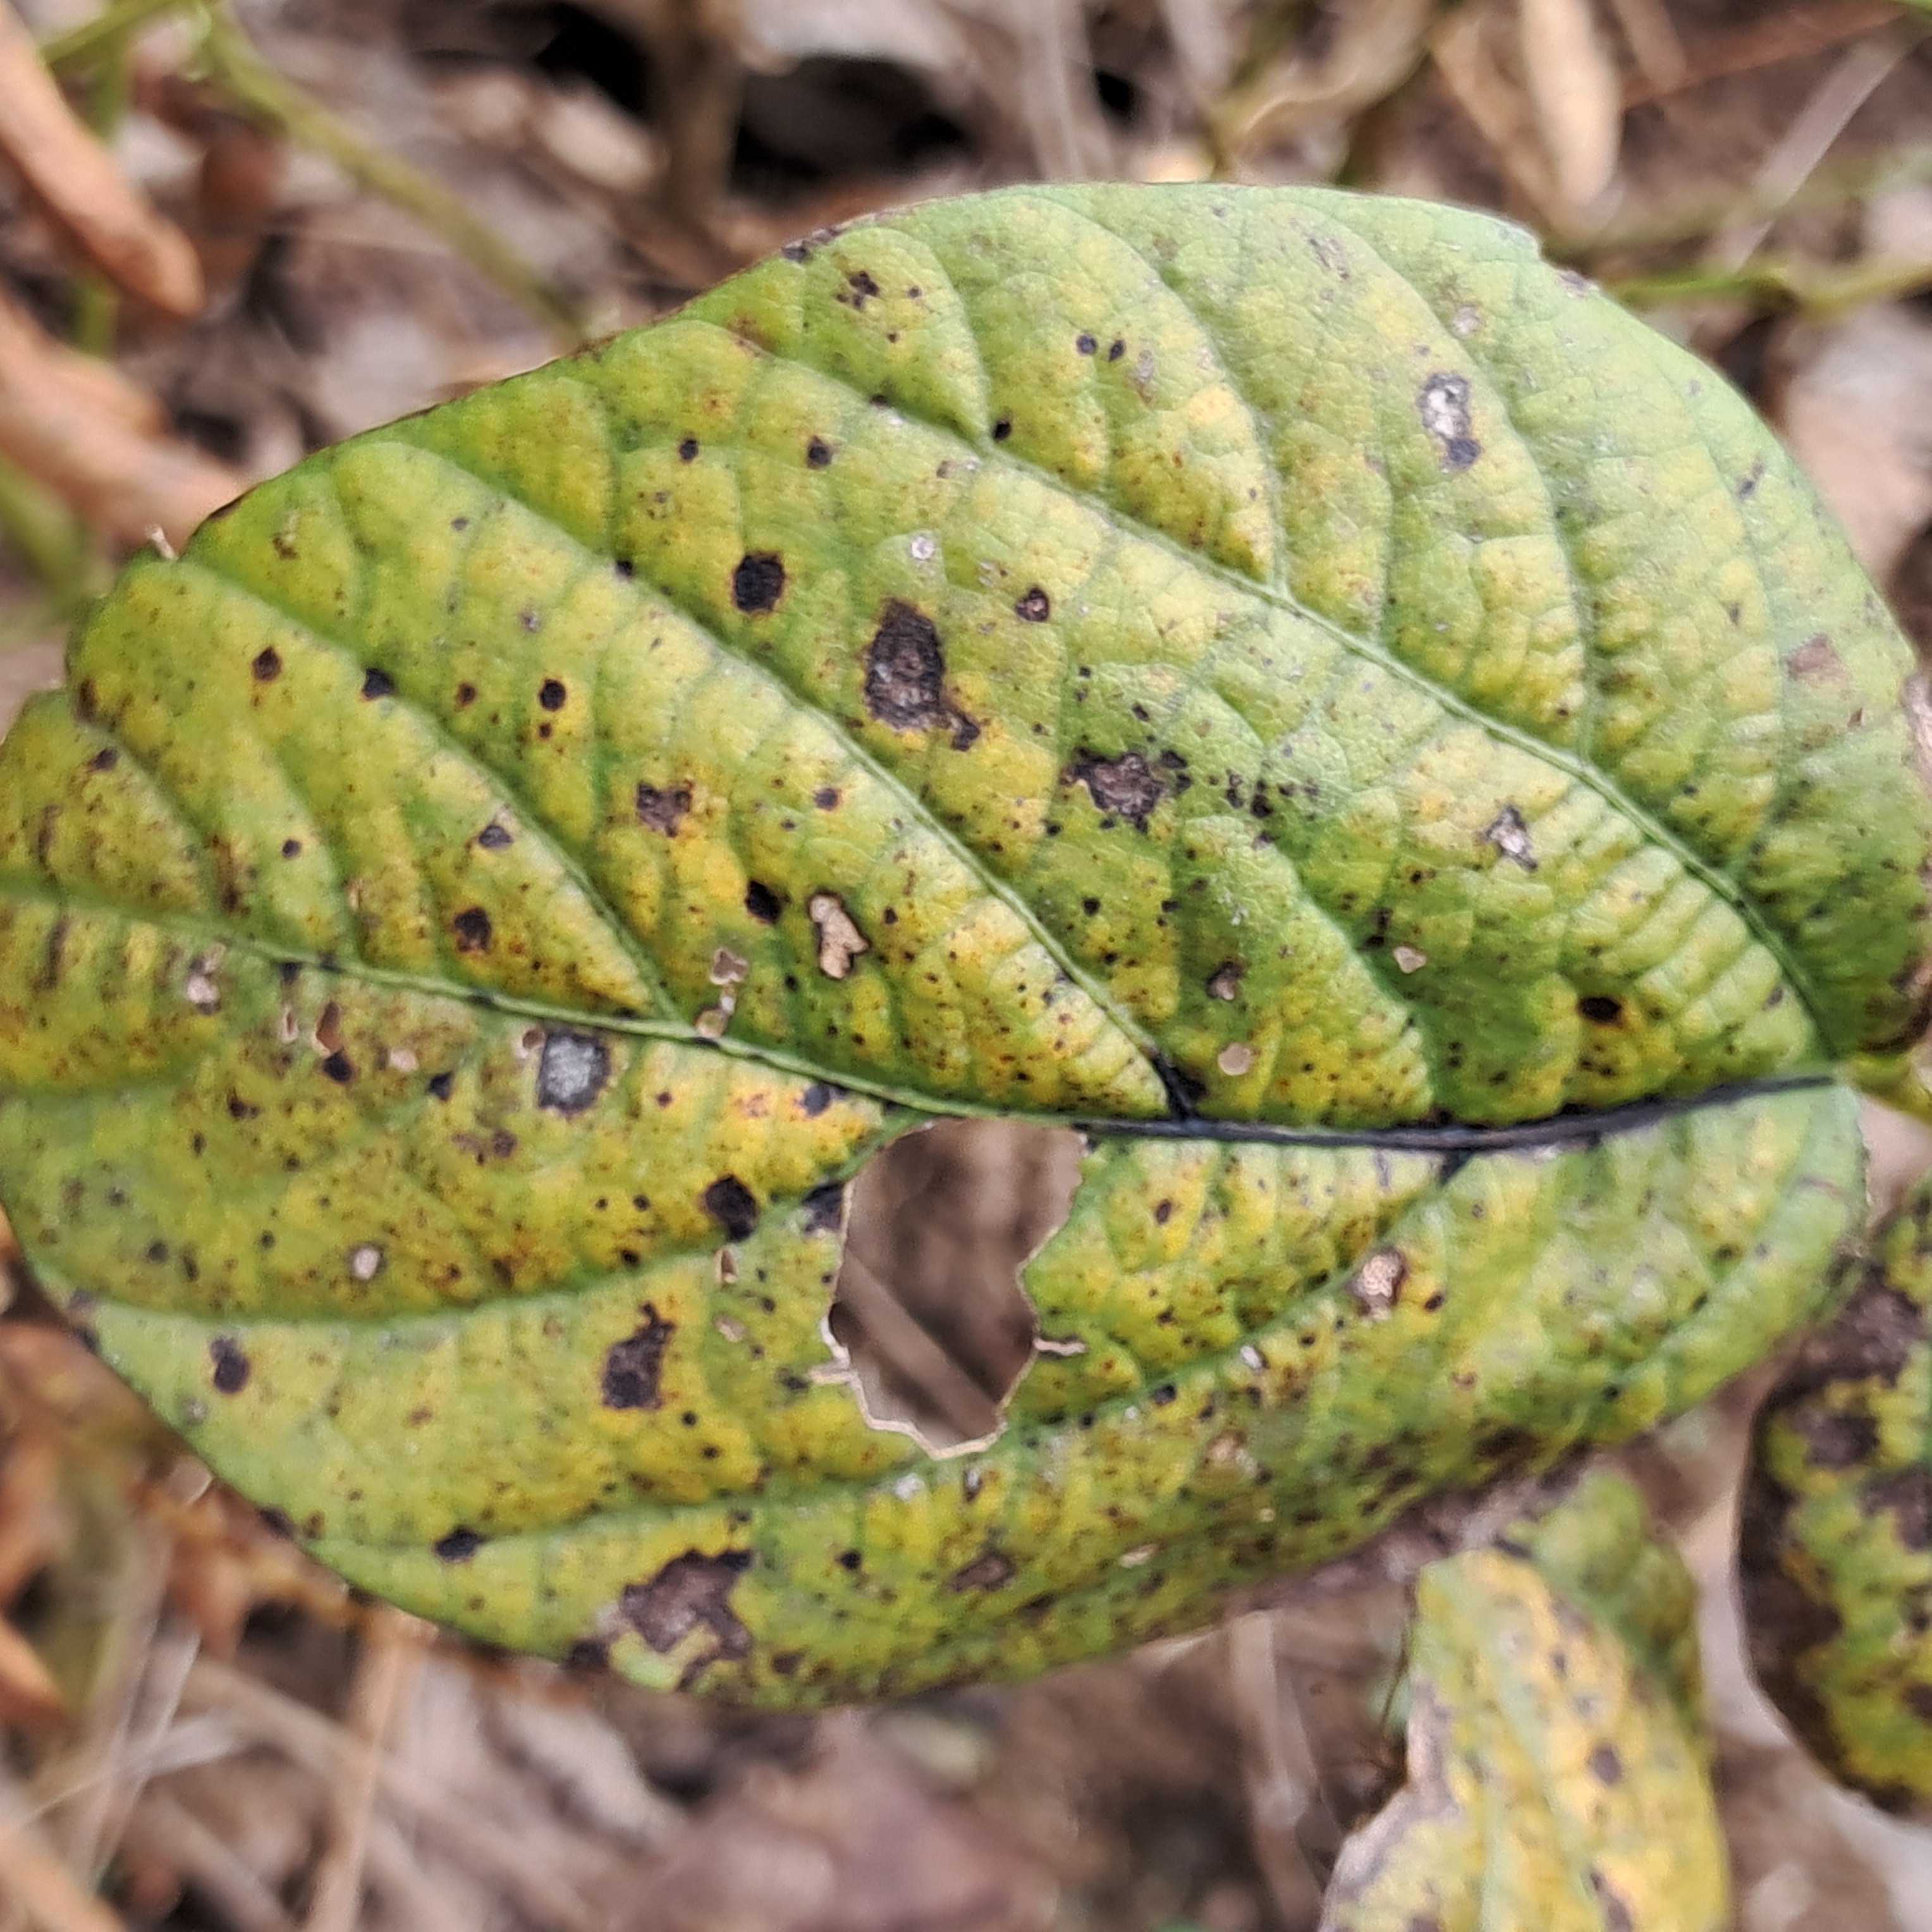
Label: Rust